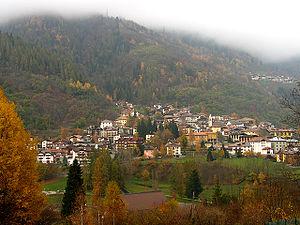
Mezzana est une commune italienne d'environ 800 habitants située dans la province autonome de Trente dans la région du Trentin-Haut-Adige dans le nord-est de l'Italie.